Ostava

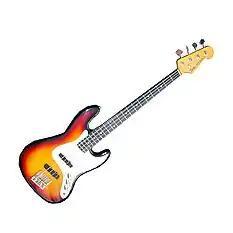
Fender Jazz Bass played by Boyan Petkov

Ostava was formed in 1991 by university students Georgi Georgiev (lead vocals and guitar), Boyan Petkov (bass), Dragomir Dimitrov (drums). Singer-songwriter Svilen Noev joined in 1995, bringing in a handful of new songs and a new approach to song writing. He changed places with Georgi Georgiev and the band began playing songs written and sung chiefly by Noev. However, Georgiev is given lead vocals on several songs. Drummer Daniel Petrov replaced Dragomir Dimitrov in 1999, thus forming the line-up that would later record the group's first LP. Prior to Petrov's joining Ostava was enjoying slight critical praise and no commercial success whatsoever.